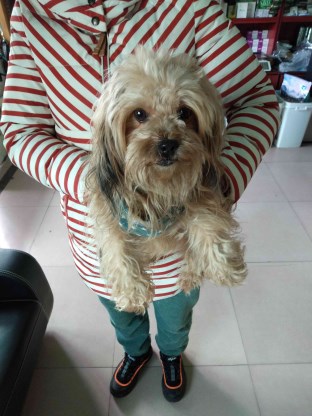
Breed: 3336-n000121-chinese_rural_dog